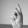
ASL letter: K